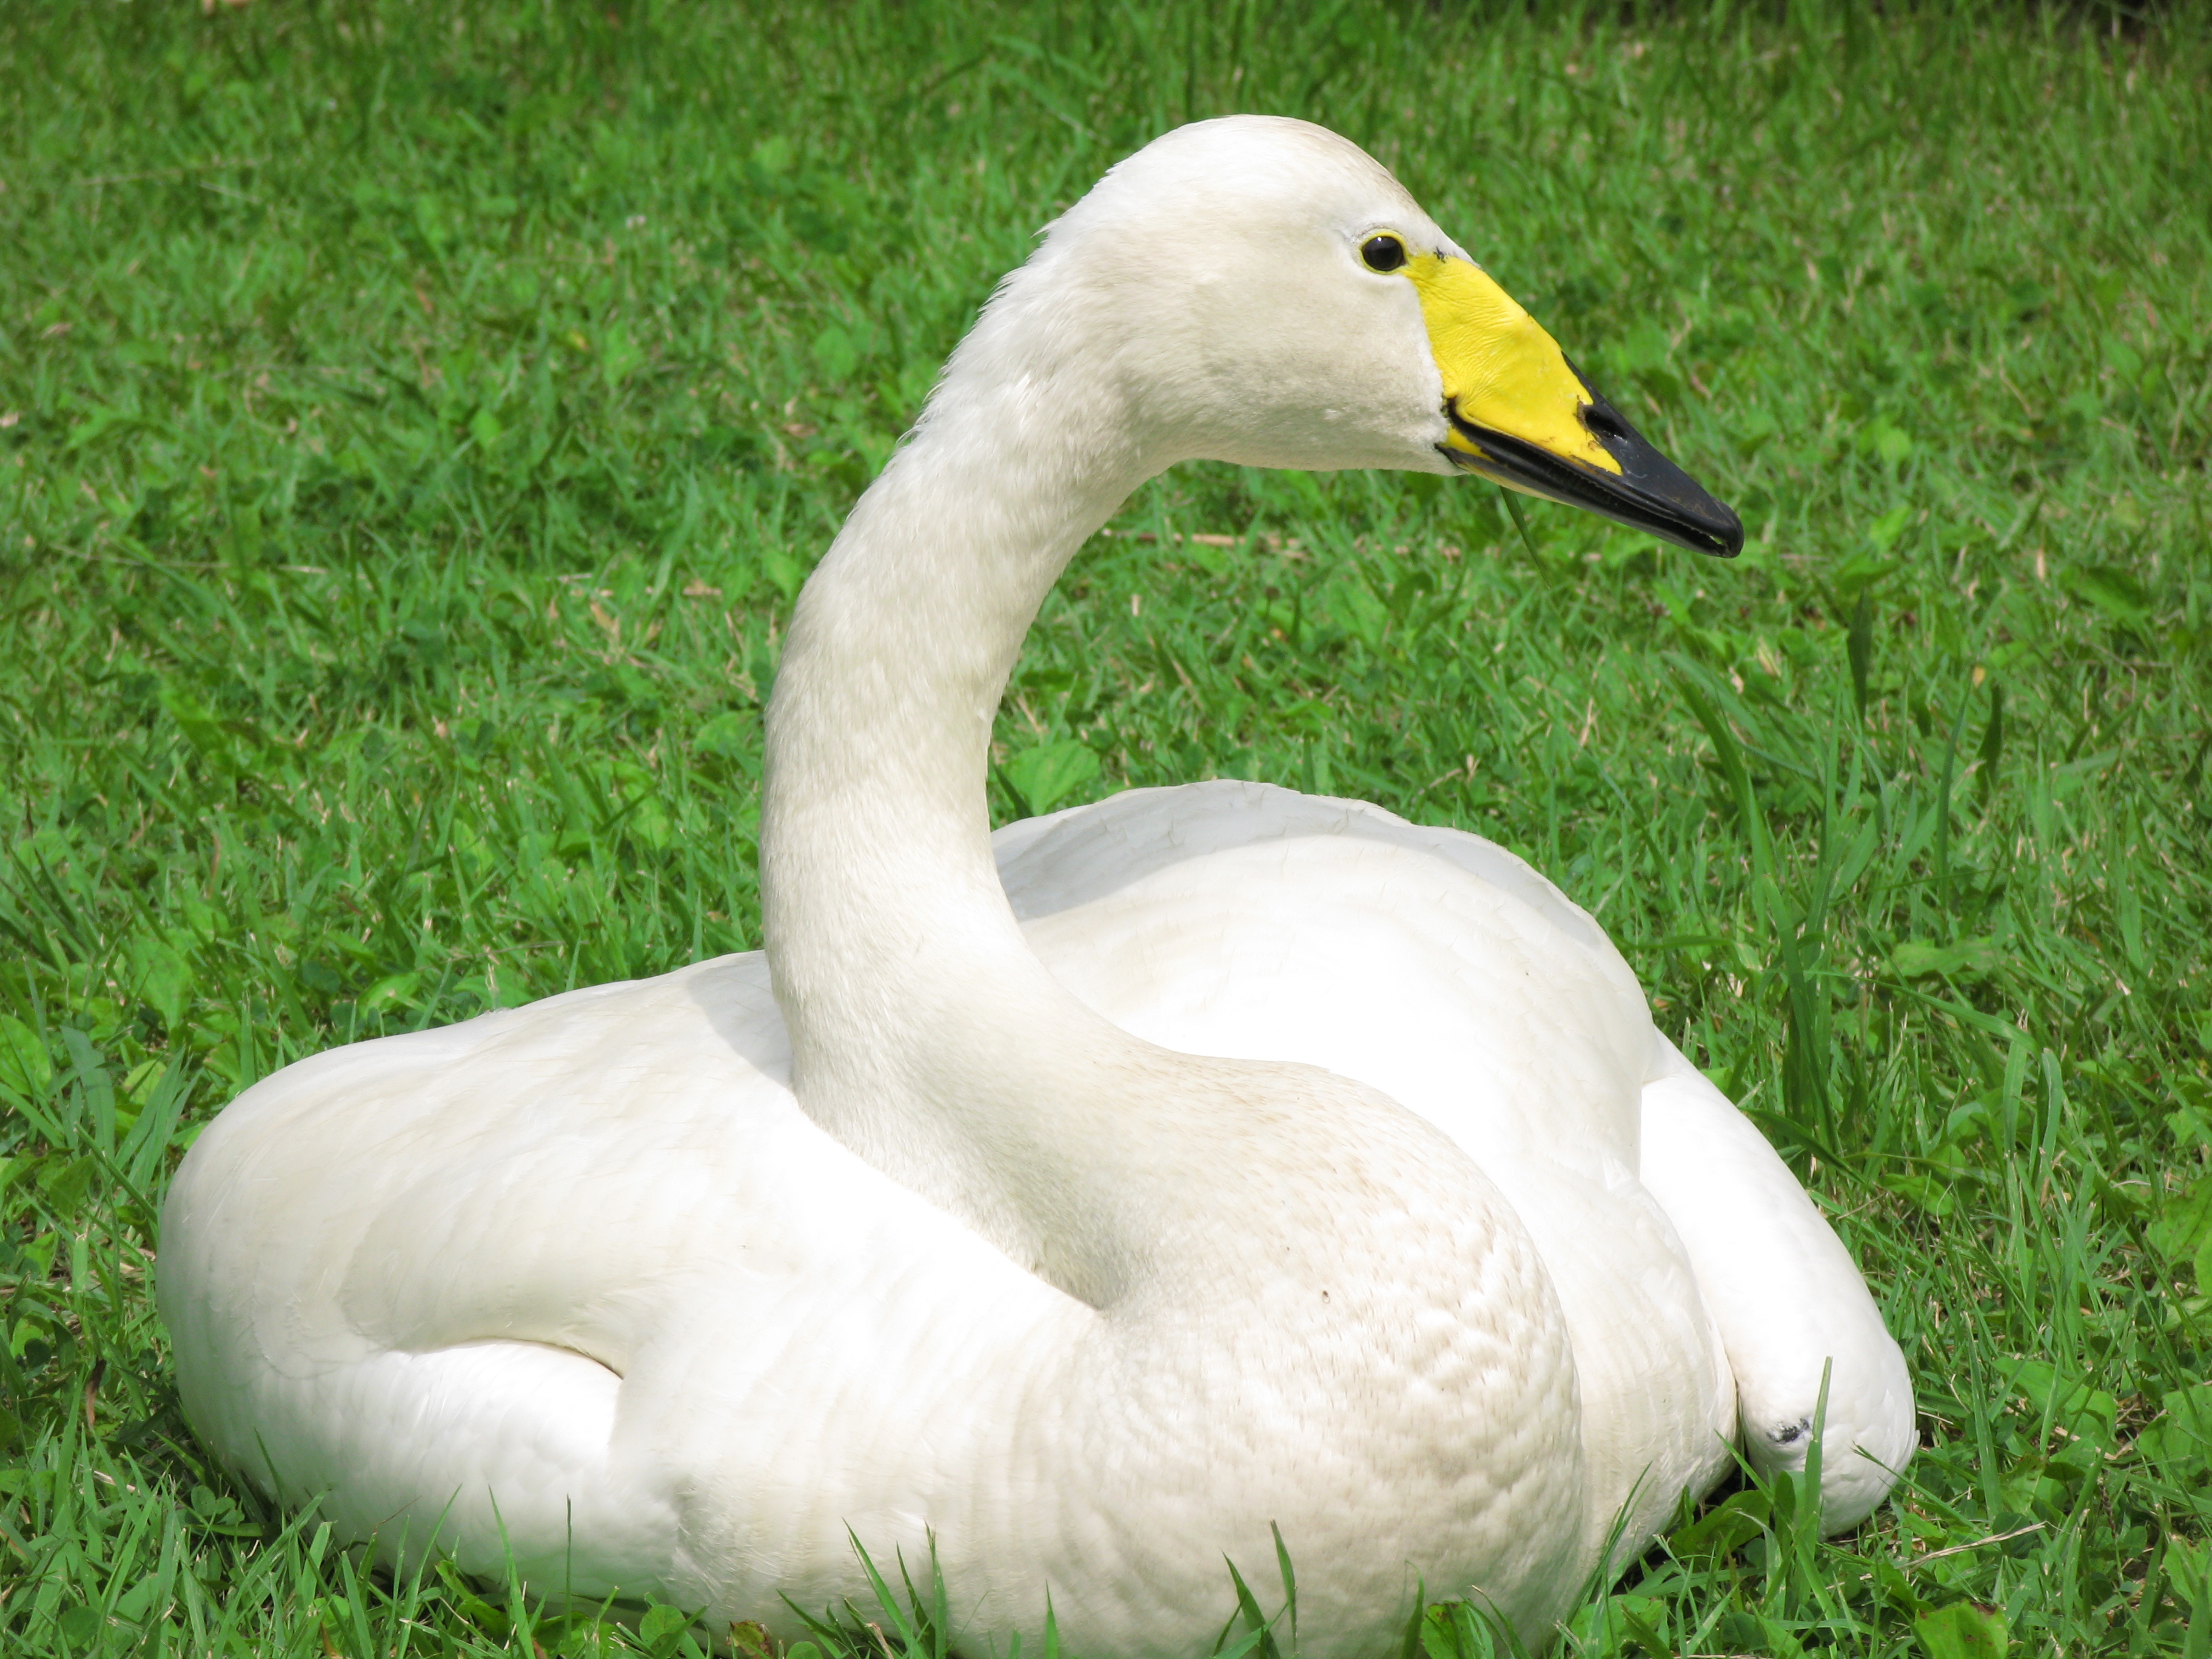
bird, wing, wildlife, high, beak, fauna, swan, cool image, duck, cygnus, goose, vertebrate, hires, waterfowl, water bird, hi, res, g7, whooper, cygnuscygnus, ducks geese and swans